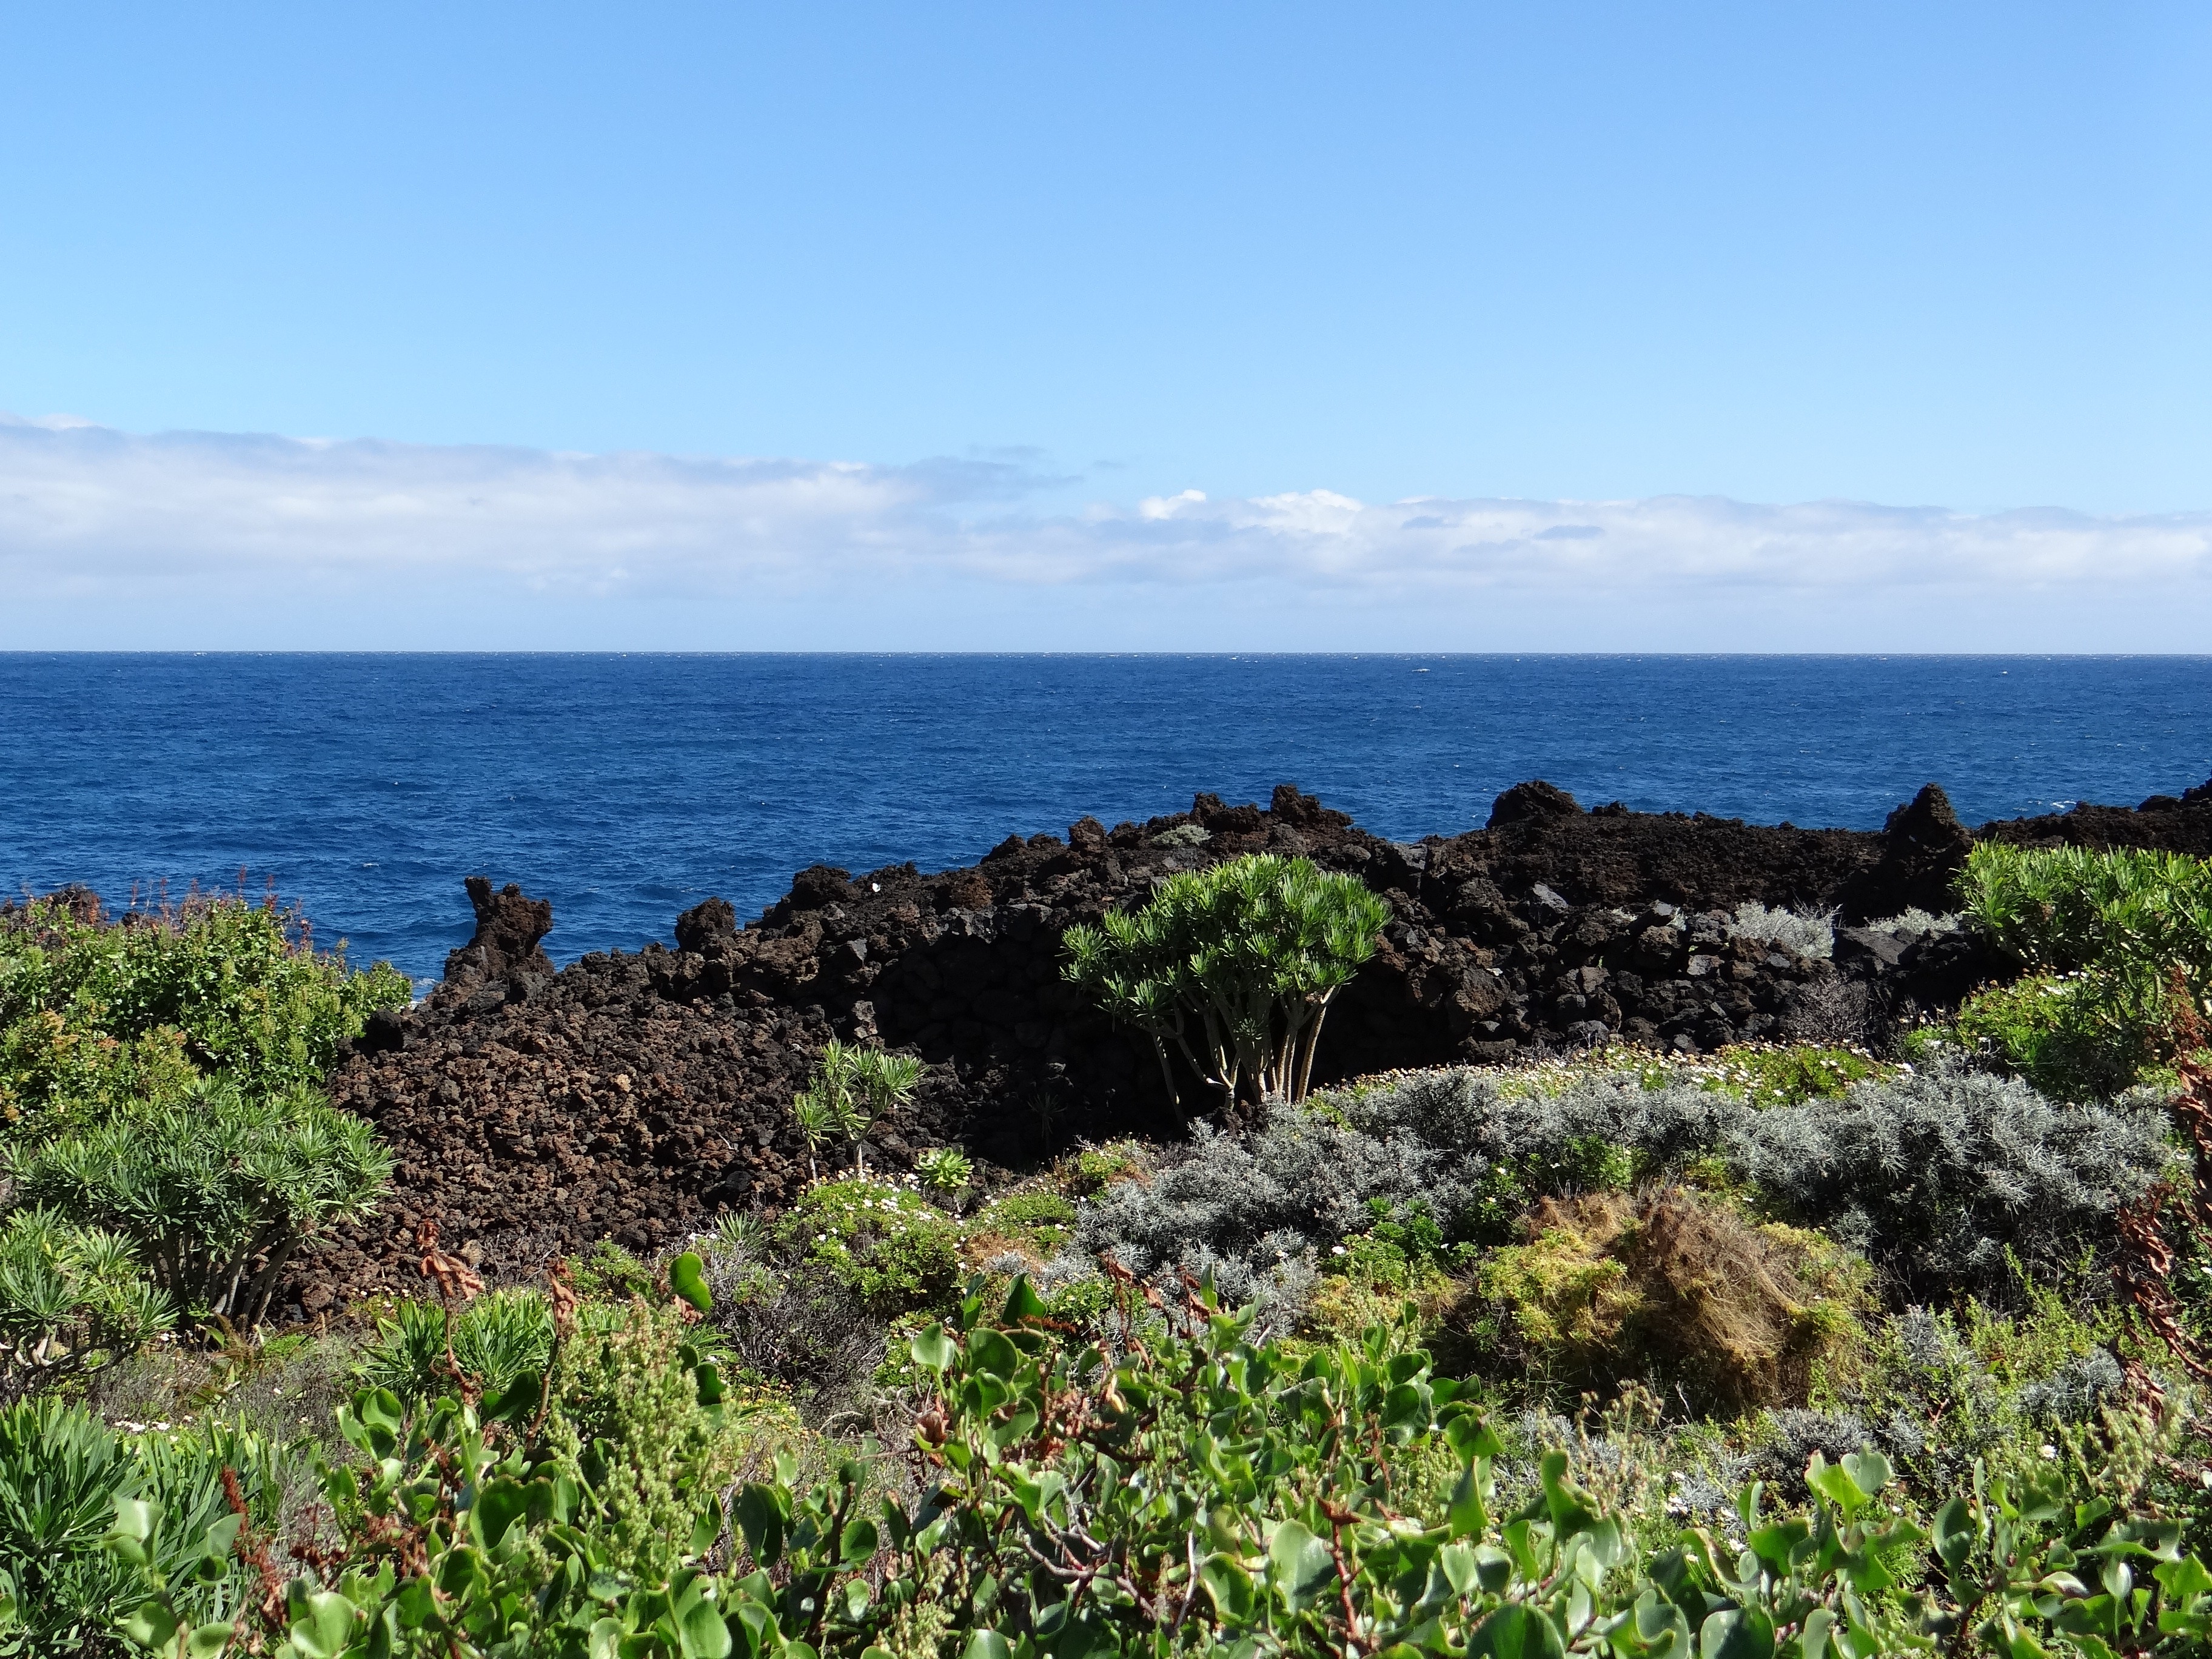
beach, sea, coast, rock, ocean, horizon, mountain, hill, shore, vacation, cliff, bay, island, terrain, clouds, cliffs, vision, ecosystem, cape, la palma, canary island